Sébastien Le Prestre, Marquis of Vauban

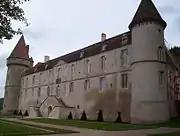
Château de Bazoches, purchased by Vauban in 1675

Vauban had only one sibling, a sister Charlotte (1638–1645?) who died young, but his cousin, Paul le Prestre (c. 1630 – 1703), was an army officer who later supervised construction of Les Invalides. Three of Paul's sons served in the army, two of whom were killed in action in 1676 and 1677. The third, Antoine (1654–1731), became Vauban's assistant and later a lieutenant-general; in 1710, he was appointed Governor of Béthune for life, while he inherited Vauban's titles and the bulk of his lands.